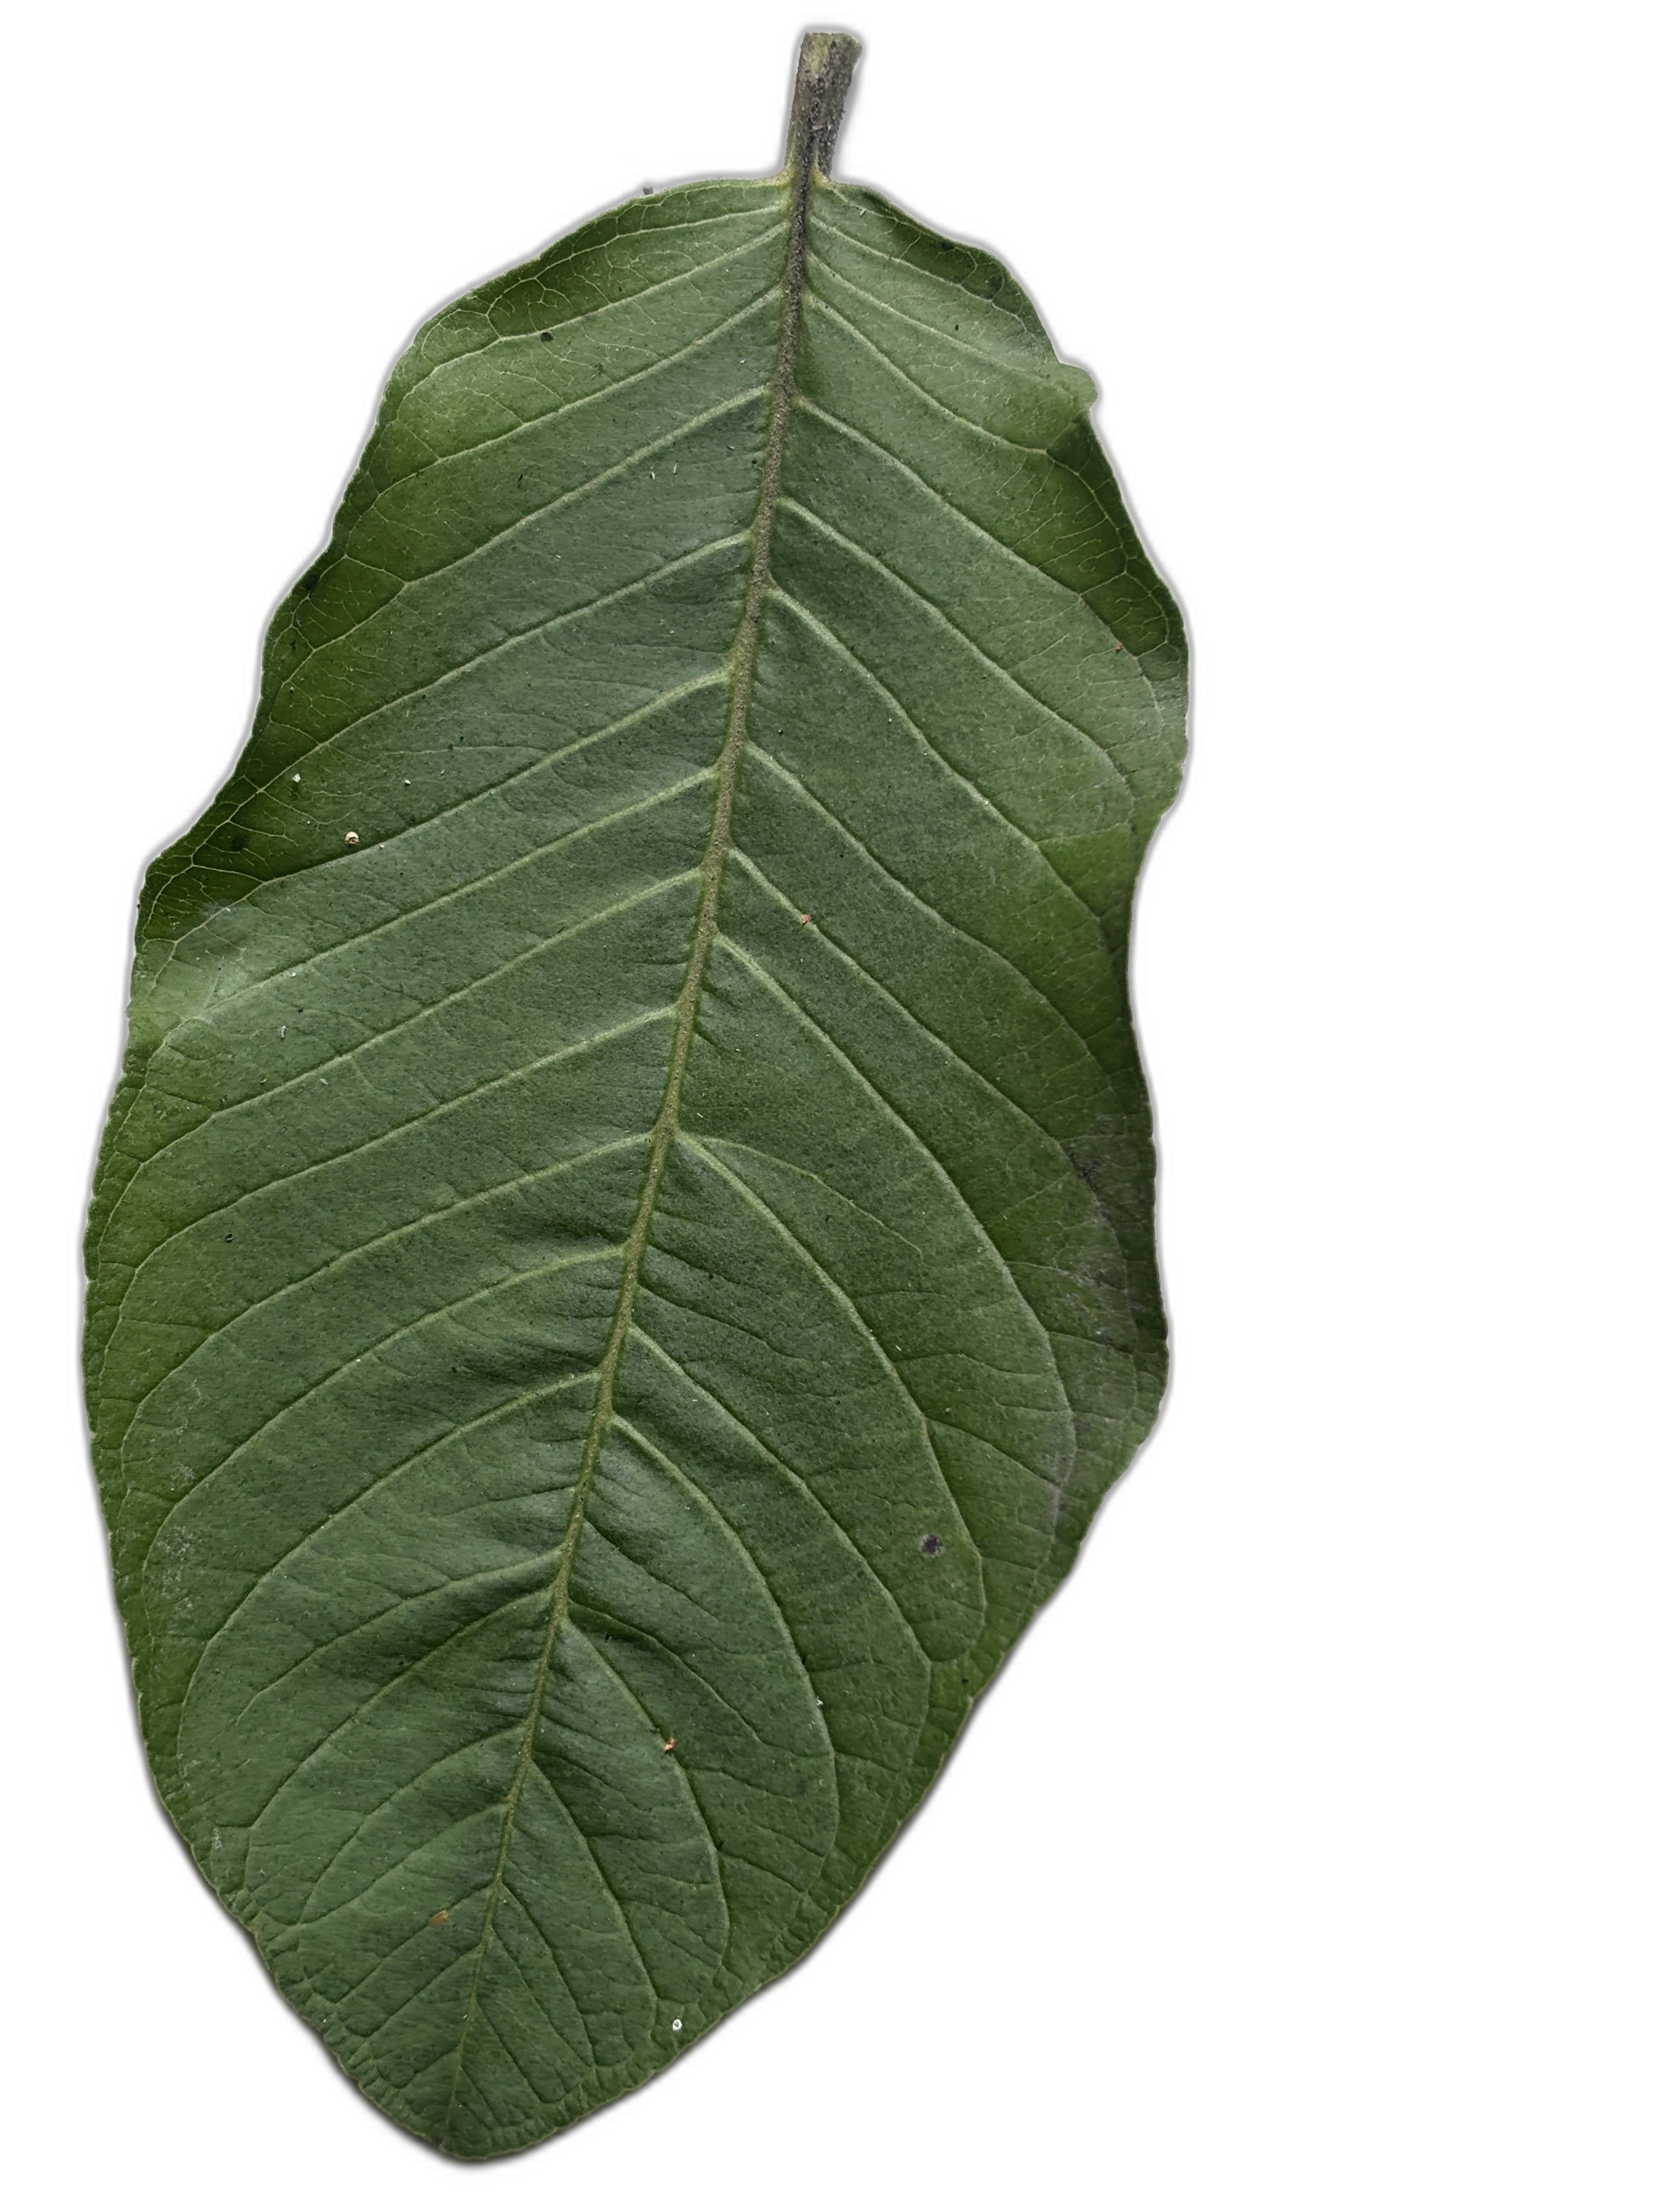
Plant part: leaf
Disease: Healthy